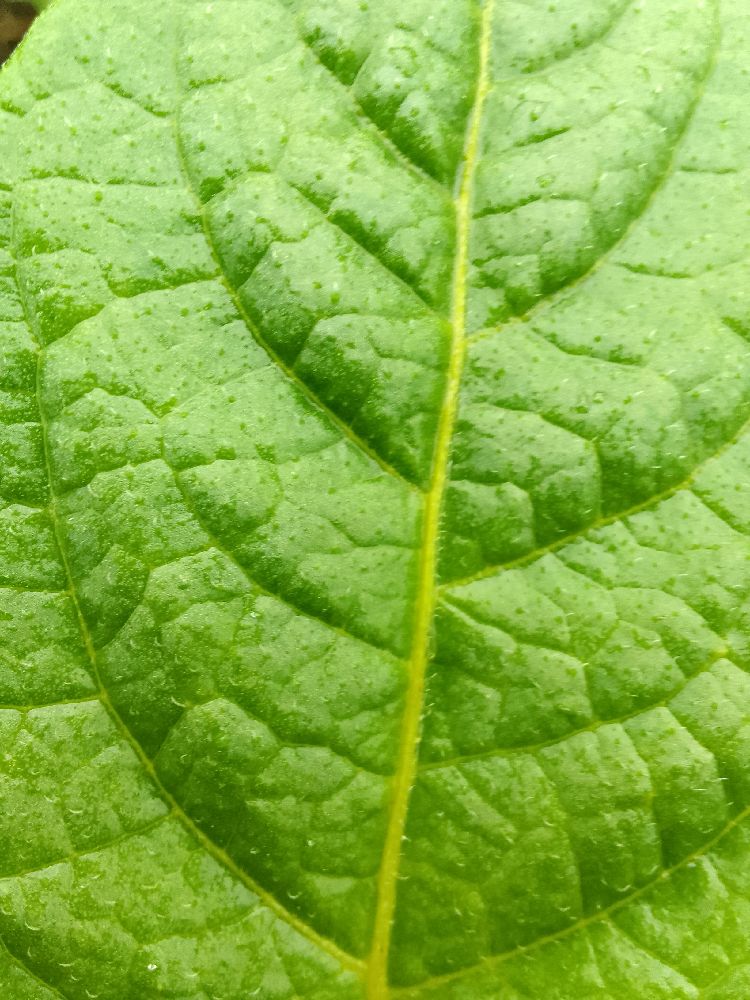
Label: Healthy